Elissa Washuta

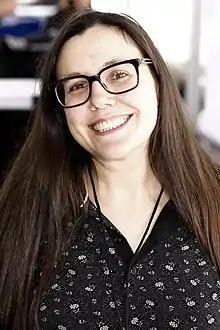
Washuta at the 2019 Texas Book Festival.

Elissa Washuta is a Native American author from the Cowlitz people of Washington State. She has written two memoirs about her young adulthood, "Starvation Mode: a Memoir of Food, Consumption and Control" and "My Body is a Book of Rules", about her personal history with eating disorders and body dysmorphia. She writes about sexual assault, mental health issues as a young adult, and struggling with her identity within the Indigenous community of the Pacific Northwest Coast.